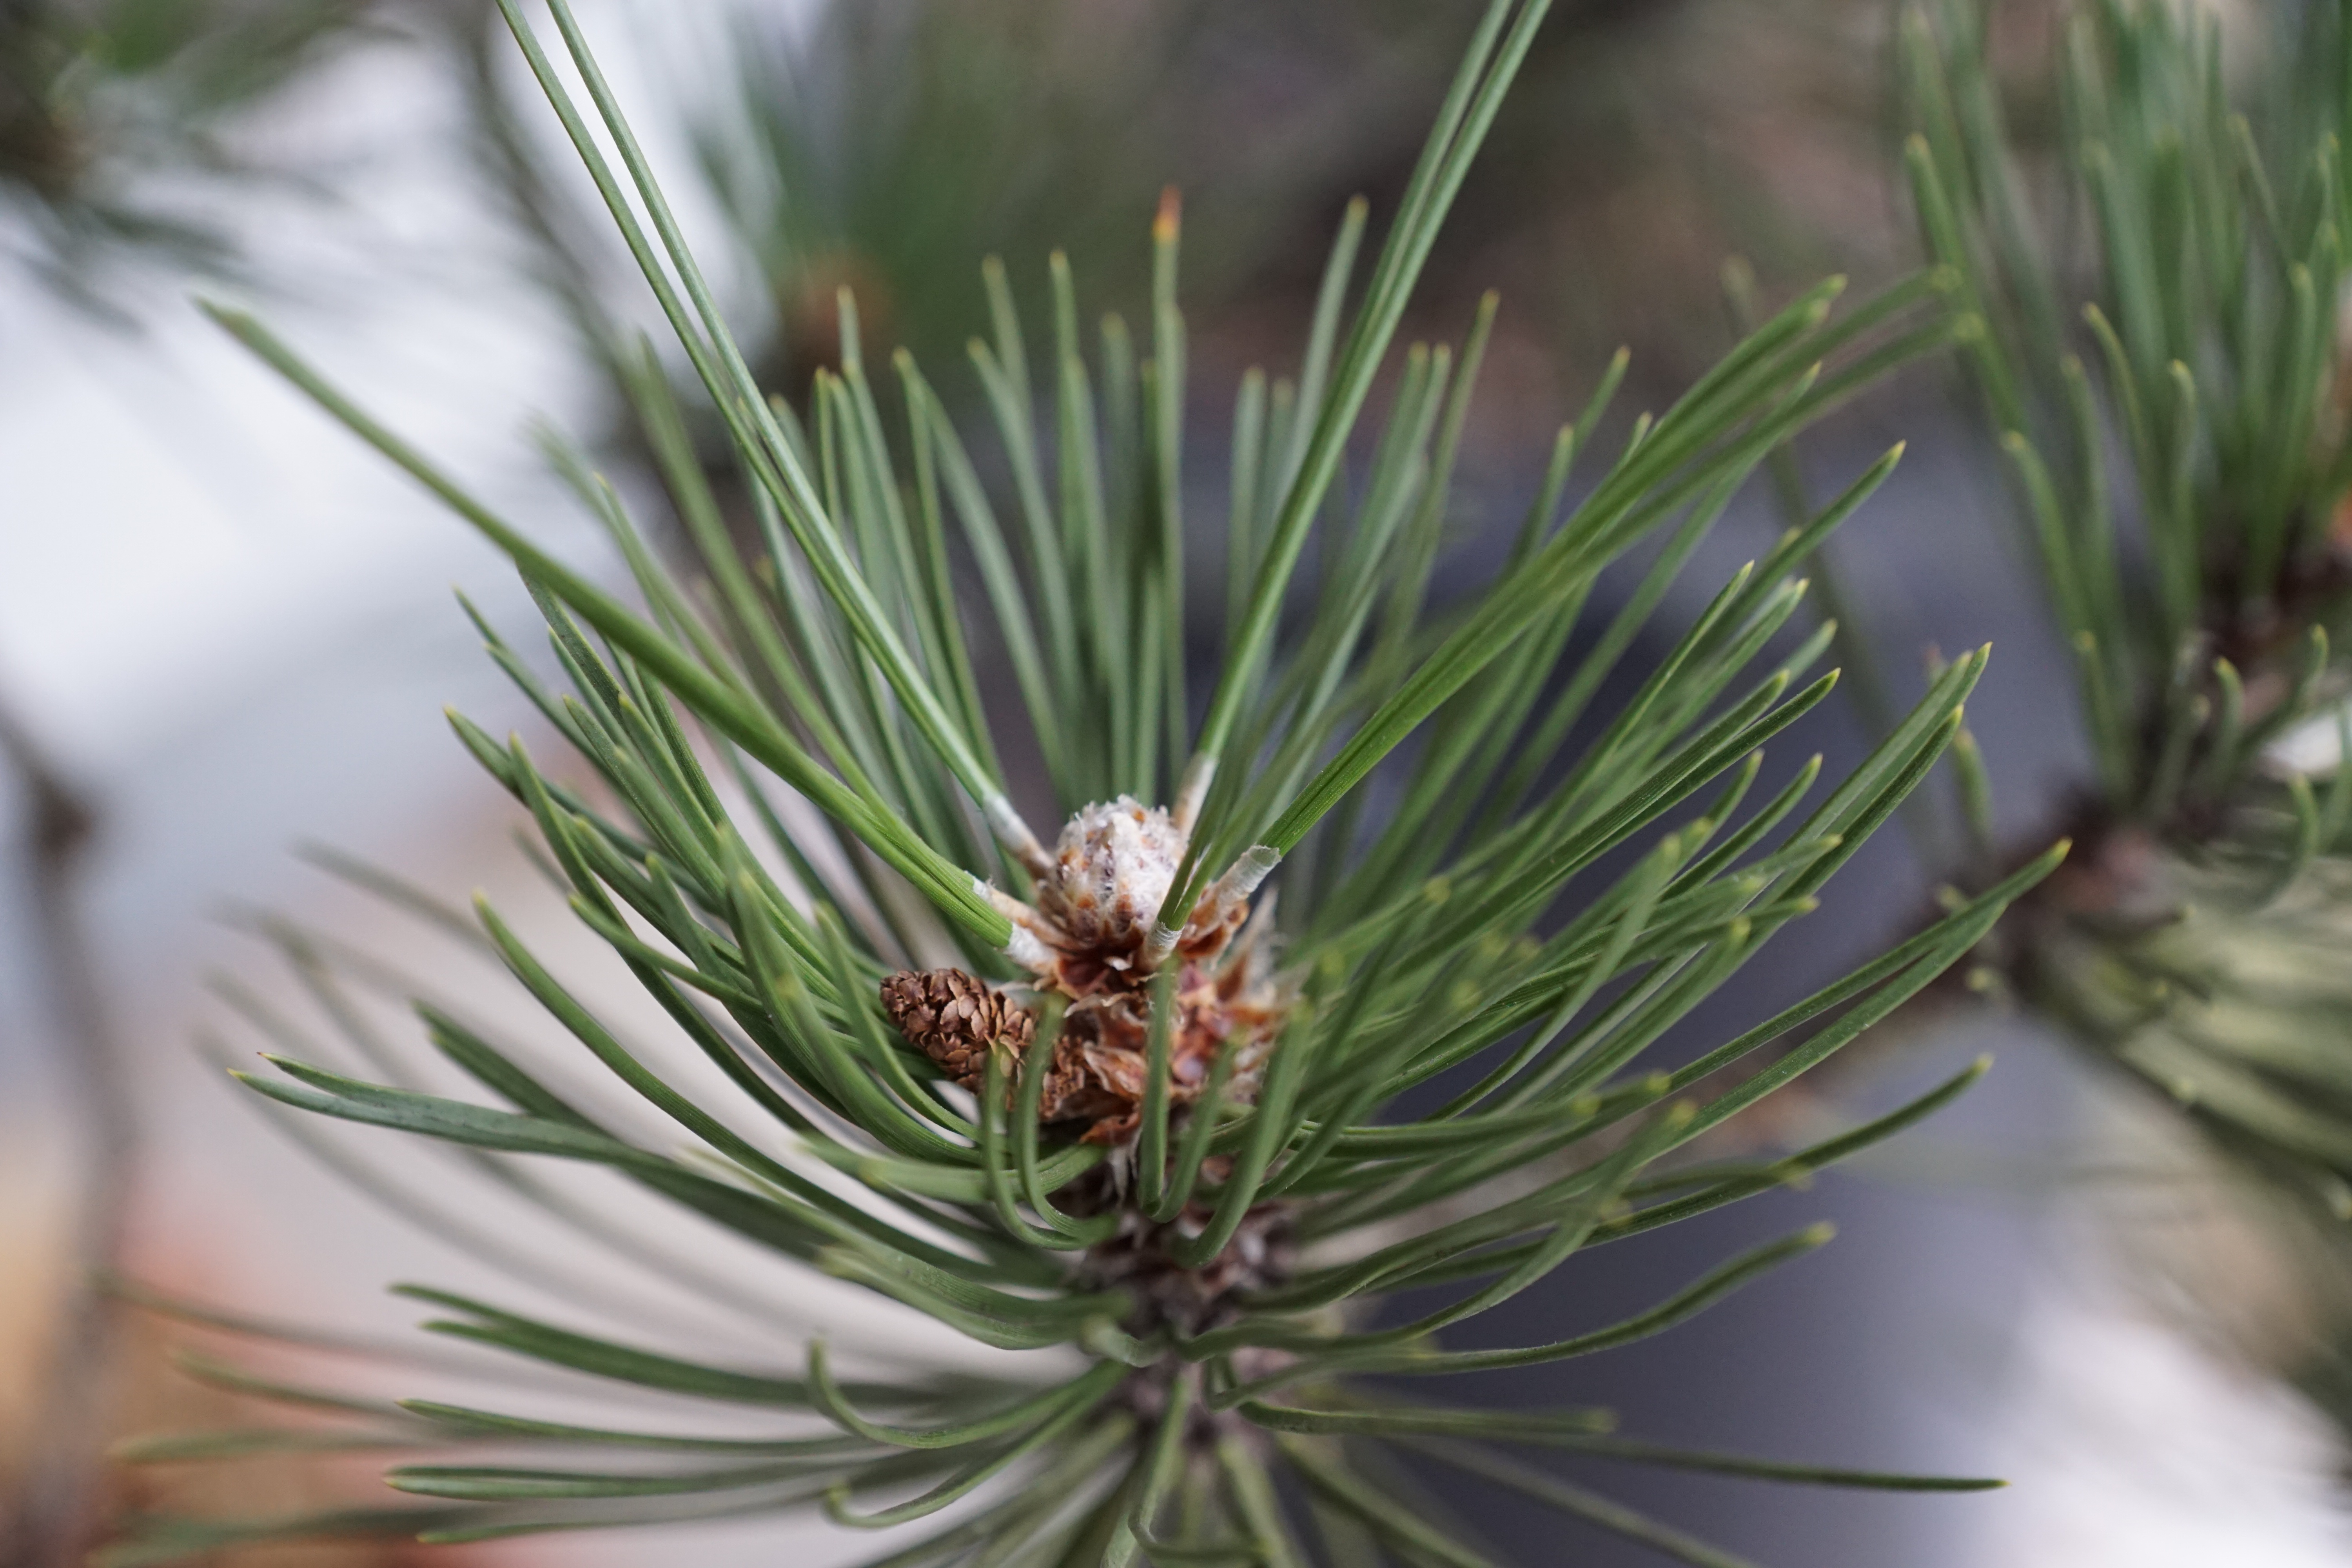
tree, branch, plant, flower, pine, green, herb, macro, evergreen, botany, fir, flora, twig, conifer, spruce, larch, rosemary, flowering plant, pine family, grass family, woody plant, land plant